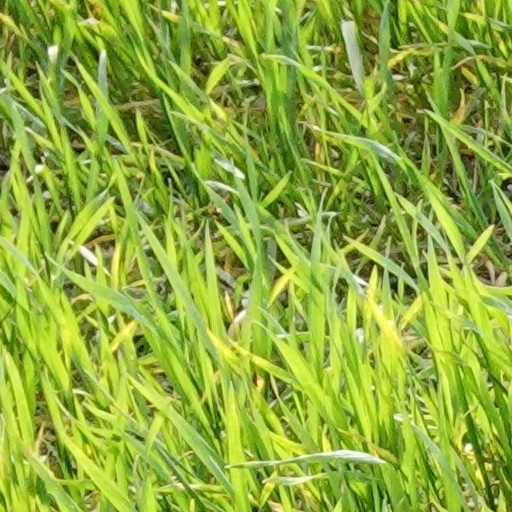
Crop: wheat